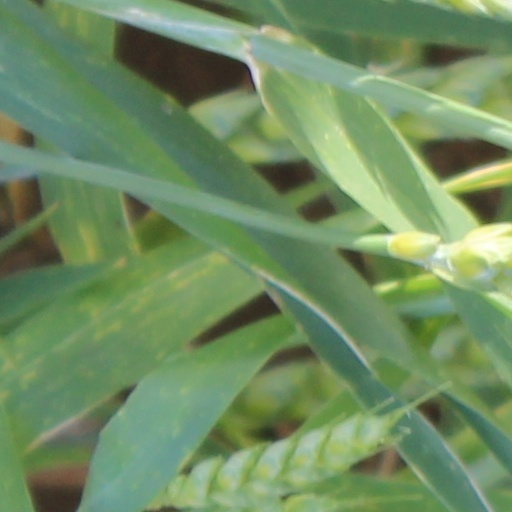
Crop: wheat